First Italian War of Independence

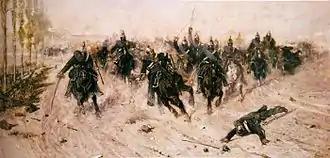
Charge of the Regiment "Piemonte Reale" at the Battle of Sforzesca, as painted by Giovanni Fattori

The Piedmontese army, which had abandoned the groupings by Corps in advance of the resumption of hostilities, consisted of the five original divisions (1st, 2nd, 3rd, 4th, and reserves), as well as three new divisions: the 5th Division (the Lombards), the 6th Division (led by Alfonso La Marmora) and the provisional reserve division. On paper, Charles Albert's army contained 150,000 men, but when the men who were sick or on leave are discounted, that number was reduced to 115,000, of which only 62,000 were front line troops. At the last moment, moreover, General Ettore Perrone di San Martino took over from Maria Broglia as commander of the 3rd Division.